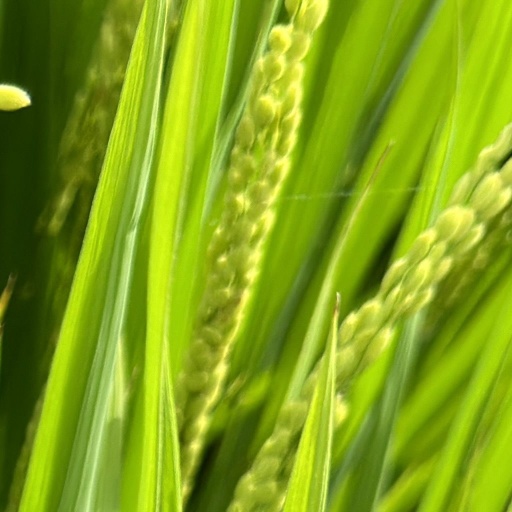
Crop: rice